The Metropolitan Opera Gala 1991

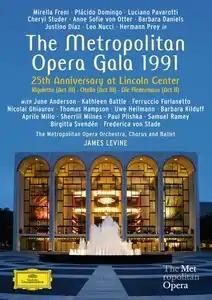
Deutsche Grammophon DVD, 00440-073-4582

The Metropolitan Opera Gala 1991 was a four-hour concert staged by the Metropolitan Opera on 23 September 1991 to celebrate the 25th anniversary of its opening night in its second home at Lincoln Center. It was televised by Cablevision, and issued by Deutsche Grammophon on Laserdisc and VHS videocassette in 1992 and on DVD in 2010.